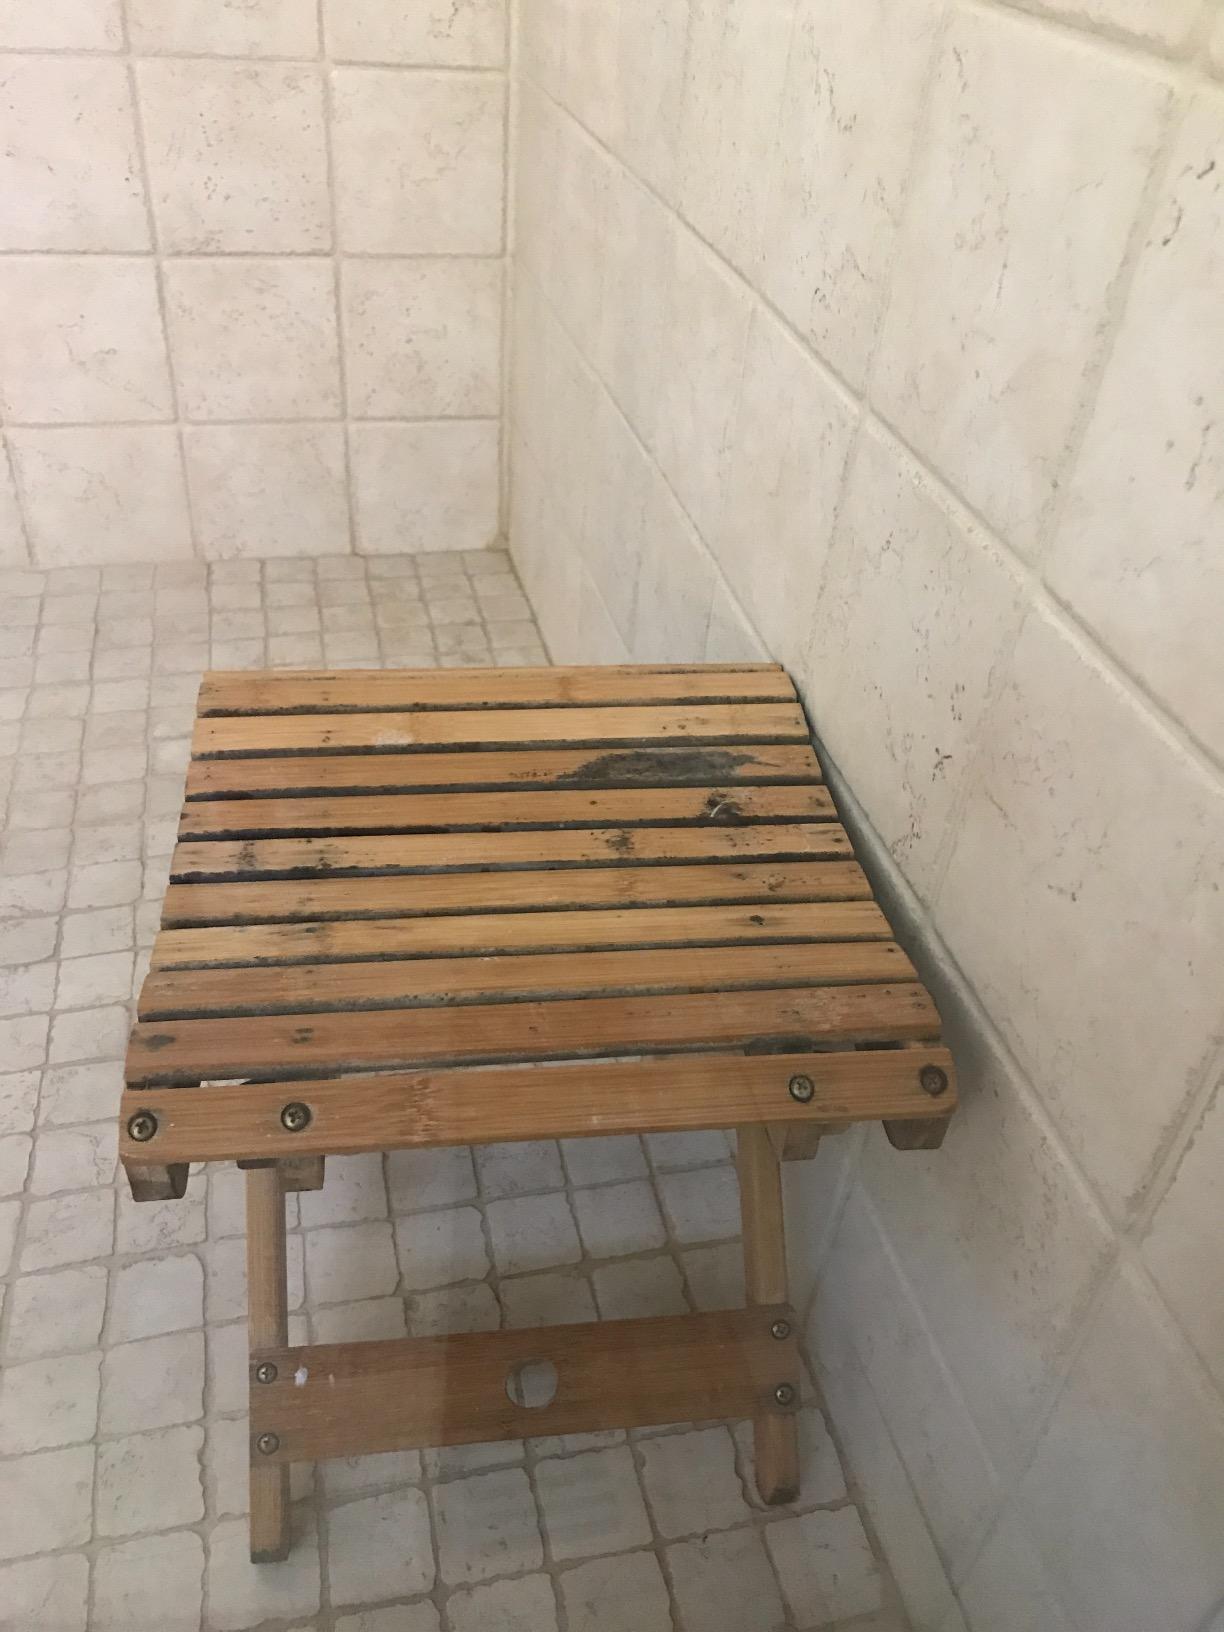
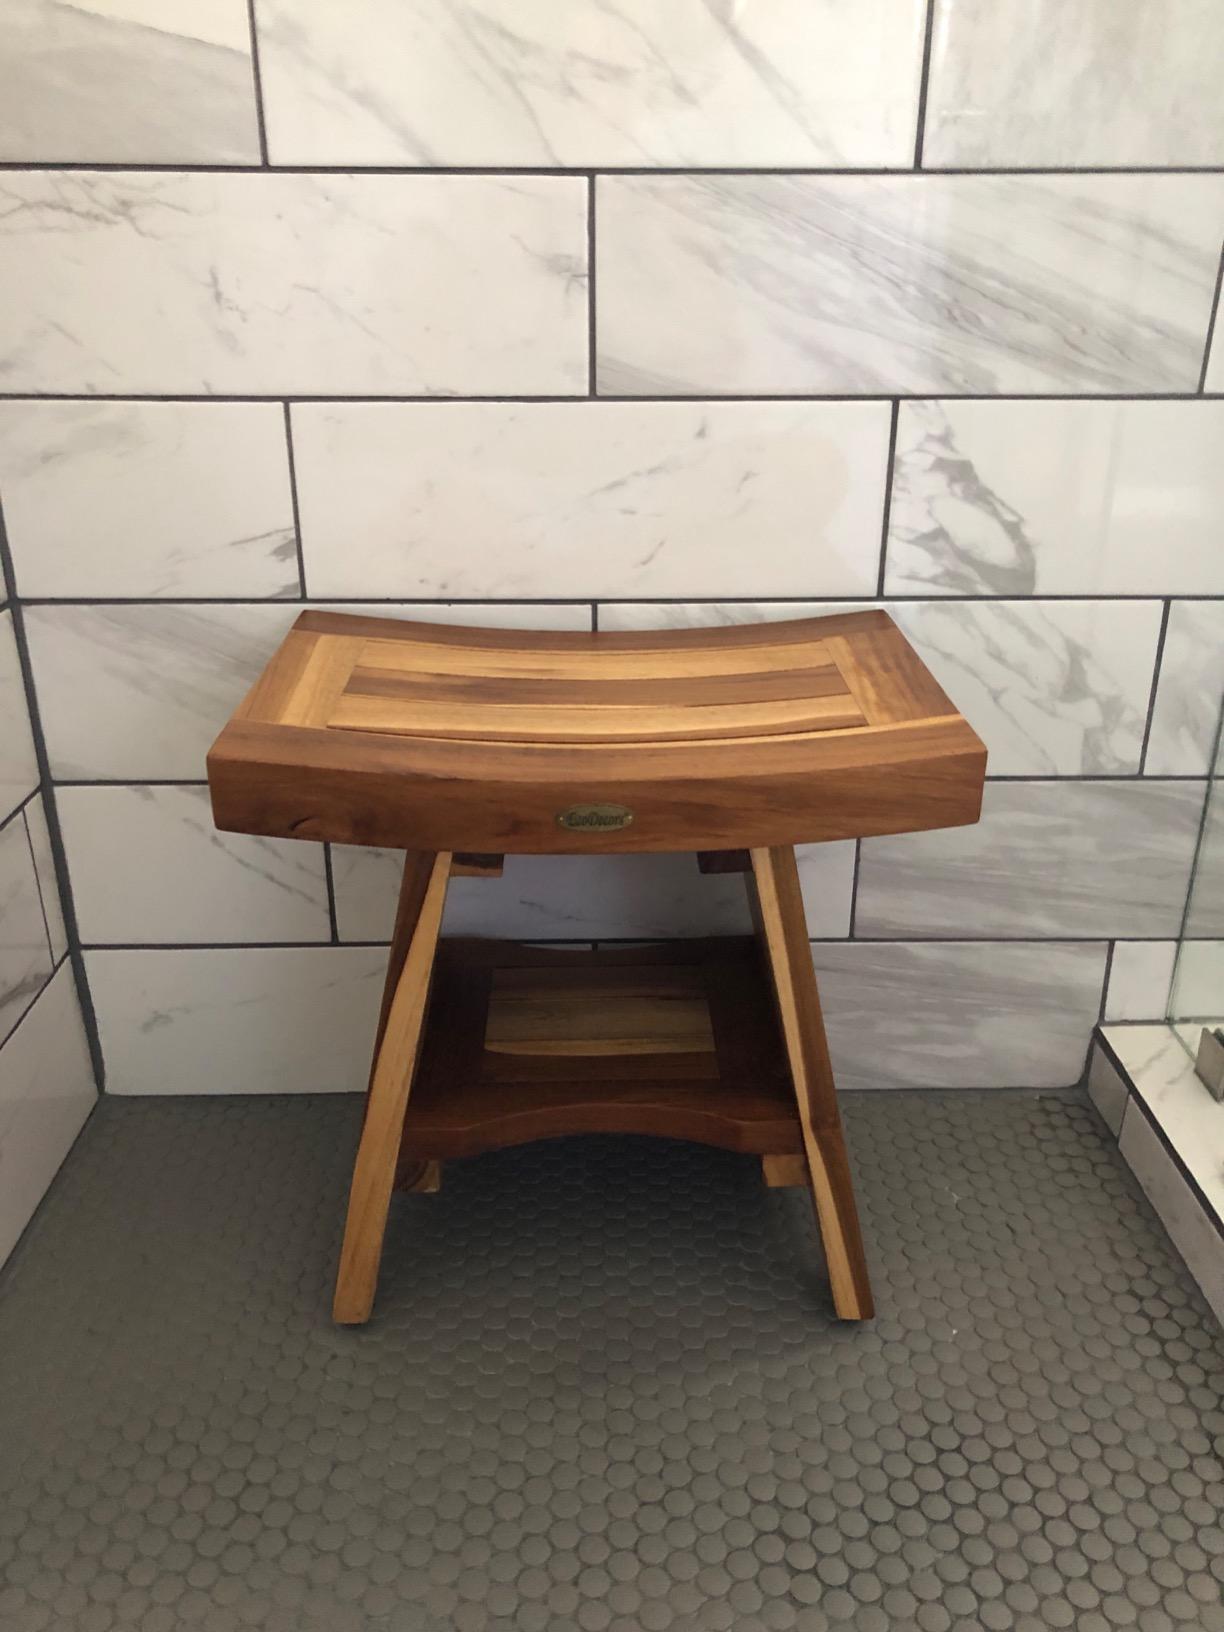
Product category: stool
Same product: no